Arch of Augustus (Aosta)

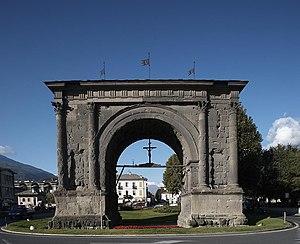
The Arch of Augustus, east facade: the four gables of the roof, shallowly inclined, are not visible.

The Arch of Augustus (in French Arc d'Auguste) is a monument in the city of Aosta, northern Italy.